Scream Queens (2015 TV series)

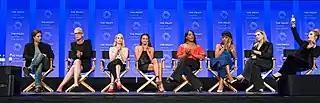
"Scream Queens" cast at 2016 Paleyfest. L–R : Brad Falchuk, Jamie Lee Curtis, Emma Roberts, Lea Michele, Niecy Nash, Keke Palmer, Abigail Breslin, Billie Lourd

On October 20, 2014, Fox Broadcasting Company announced that it had ordered a 15-episode season of "Scream Queens" (including a second season in the original contract), created by Ryan Murphy, Brad Falchuk and Ian Brennan who also co-created "Glee", which was later reduced to 13 episodes. The series will be executive produced by Murphy, Falchuk, Brennan, and Dante Di Loreto. The series premiered in September 2015. Murphy has stated that every episode a cast member will be killed off, saying, "It's very much like "Ten Little Indians". There's a real tune-in factor because it's like, Who's going to be picked off this week? And also who is the killer? Every episode, you get clues as to who the killer is going to be and then all of these clues accumulate." The series will not be completely anthological in nature with Murphy stating, "Whoever survives—and there will be people who will survive—they will go on next season to a new location and a new terror. Unlike [Murphy and Falchuk's other like series] "American Horror Story", which completely reboots, this has some of the continuity in that some of the characters and some of the relationships continue into a new world." The first season's killer will not be revealed until the final episode. Murphy has announced that the second season will feature three Halloween episodes.